History of Rijeka

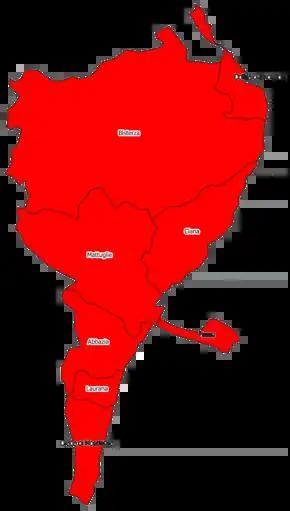
Italian province of Fiume, 1924

In a subsequent democratic election the Fiuman electorate on 24 April 1921 approved the idea of a free state of Fiume-Rijeka with a Fiuman-Italo-Yugoslav consortium ownership structure for the port, giving an overwhelming victory to the independentist candidates of the Autonomist Party. Fiume became consequently a full-fledged member of the League of Nations and the ensuing election of Rijeka's first president, Riccardo Zanella, was met with official recognition and greetings from all major powers and countries worldwide. Despite many positive developments leading to the establishment of the new state's structures, the subsequent formation of a constituent assembly for the state did not put an end to strife within the city. A brief Italian nationalist seizure of power ended with the intervention of an Italian royal commissioner, and another short-lived peace was interrupted by a local Fascist putsch in March 1922 which ended with a third Italian intervention to restore the previous order. Seven months later the Kingdom of Italy itself fell under Fascist rule and Fiume's fate was therefore sealed, the Italian Fascist Party being among the strongest proponents of the annexation of Fiume to Italy. The Free State of Fiume thus was to officially become the first country victim of fascist expansionism.